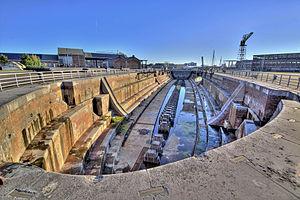
Willemsoord est une ancienne grande base navale de la Marine royale néerlandaise à Den Helder.